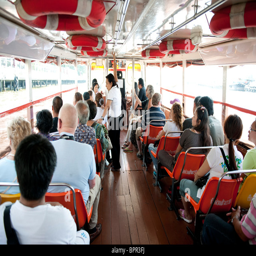
public transport boat on the canals